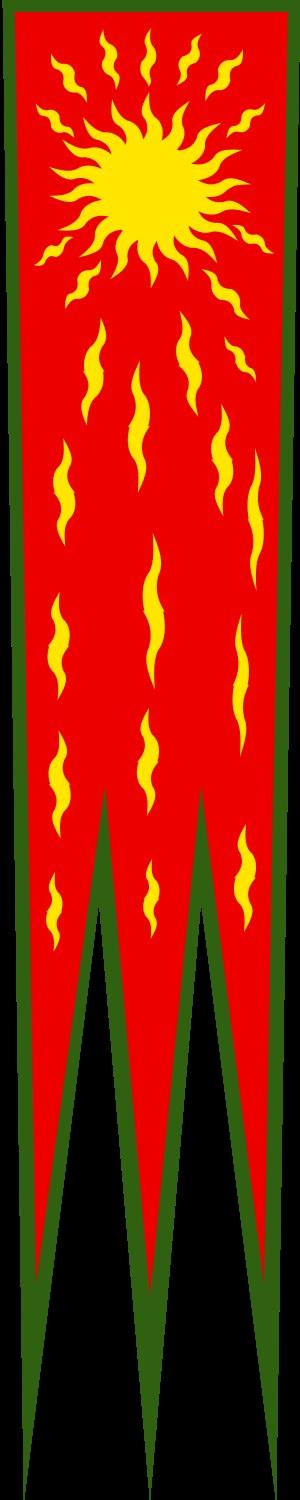
Le drapeau de la France, drapeau tricolore bleu, blanc, rouge, également appelé « drapeau ou pavillon tricolore », est l’emblème et le drapeau national de la République française. Il est le drapeau de la France sans interruption depuis 1830. Il est mentionné dans l’article 2 de la Constitution française de 1958. Ce drapeau aux proportions « 2:3 » est composé de trois bandes verticales bleue, blanche et rouge de largeurs et de longueurs égales.